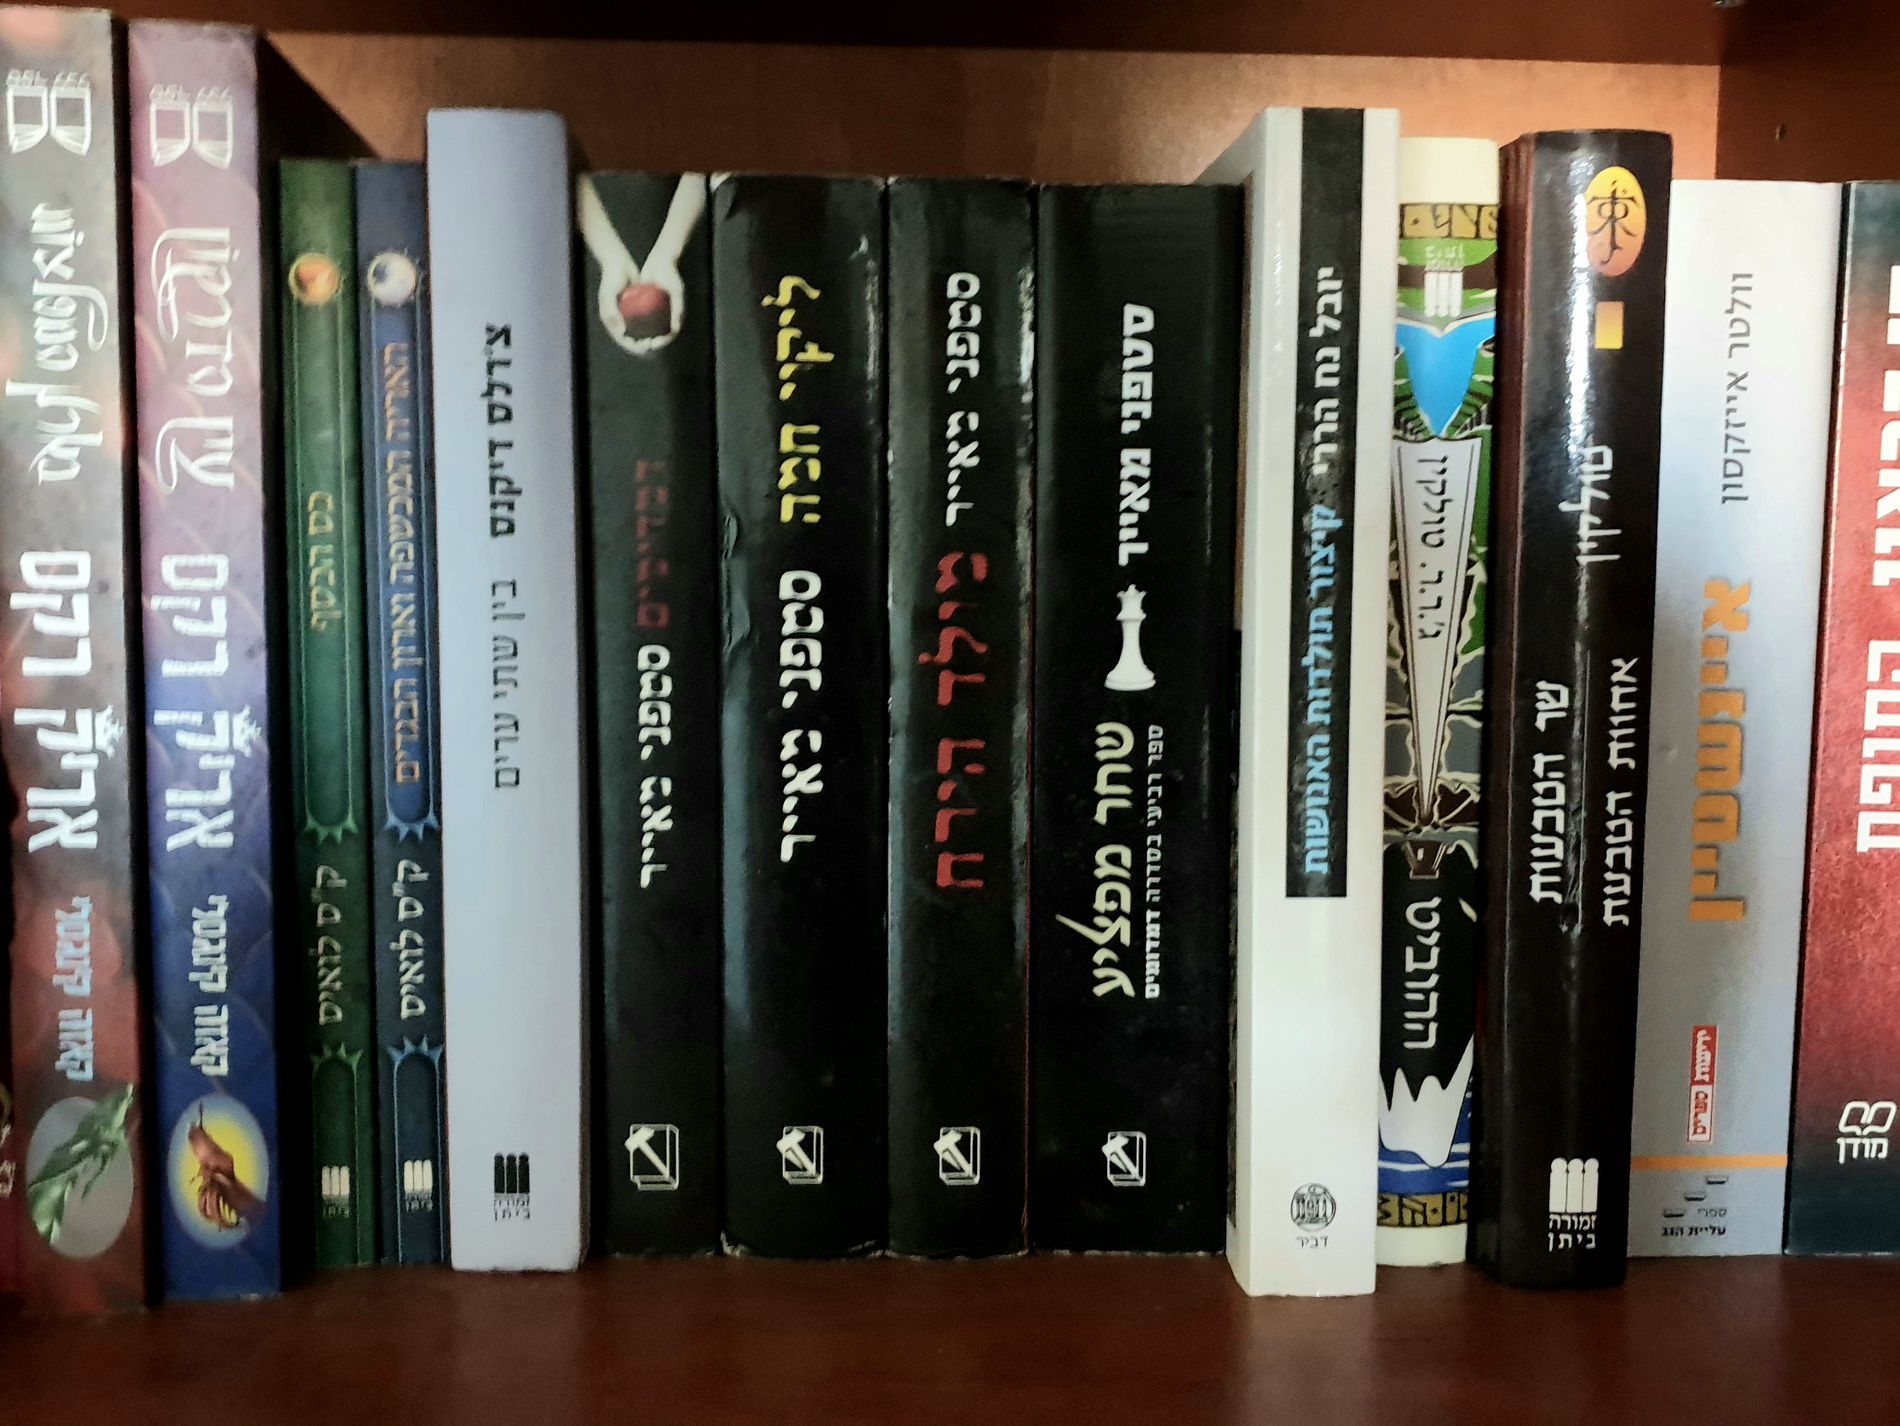
organized library
A collection of different books lined up on a wooden shelf in various colors and sizes, with titles highlighted on the covers.
A close-up of a bookshelf photographed from a direct frontal angle reflects a precise arrangement and a variety of content. The atmosphere is calm and suggests a cultural environment, with warm brown tones and dark backgrounds, giving the image a classic and elegant feel.
Labels: Furniture, Book, Publication, Bookcase, Cricket, Cricket Bat, Sport, Indoors, Library, Ball, Cricket Ball, BOOKS, Shelf
Camera: samsung SM-N960F
Aperture: F1.5
Exposure: 1/10 sec
ISO: 400
Focal length: 4.3 mm